Murray the K

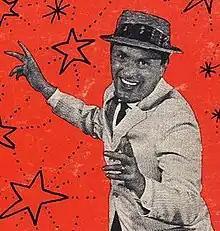
Murray the K Fan Club promo, c. 1960

Kaufman's big break came in 1958 after he moved to WINS/1010 to do the all-night show, which he titled "The Swingin' Soiree". Shortly after his arrival, WINS's high-energy star disc jockey, Alan Freed, was indicted for tax evasion and forced off the air. Though Freed's spot was briefly occupied by Bruce Morrow, who later became known as Cousin Brucie on WABC, Murray was soon moved into the 7–11 pm time period and remained there for the next seven years, always opening his show with Sinatra and making radio history with his innovative segues, jingles, sound effects, antics, and frenetic, creative programming. Jeff Rice, writing in "M/C Journal", says that Tom Wolfe calls Murray "the original hysterical disk jockey".